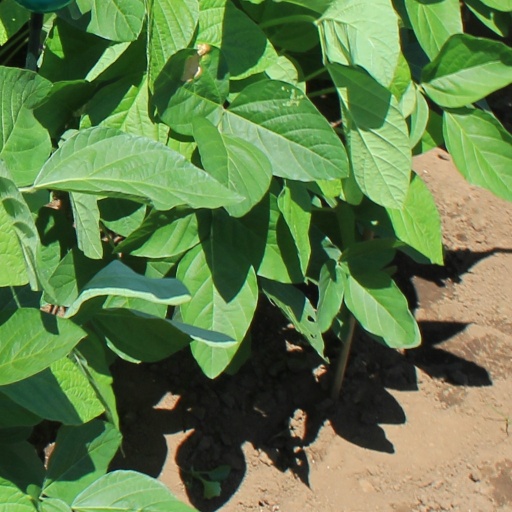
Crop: soybean